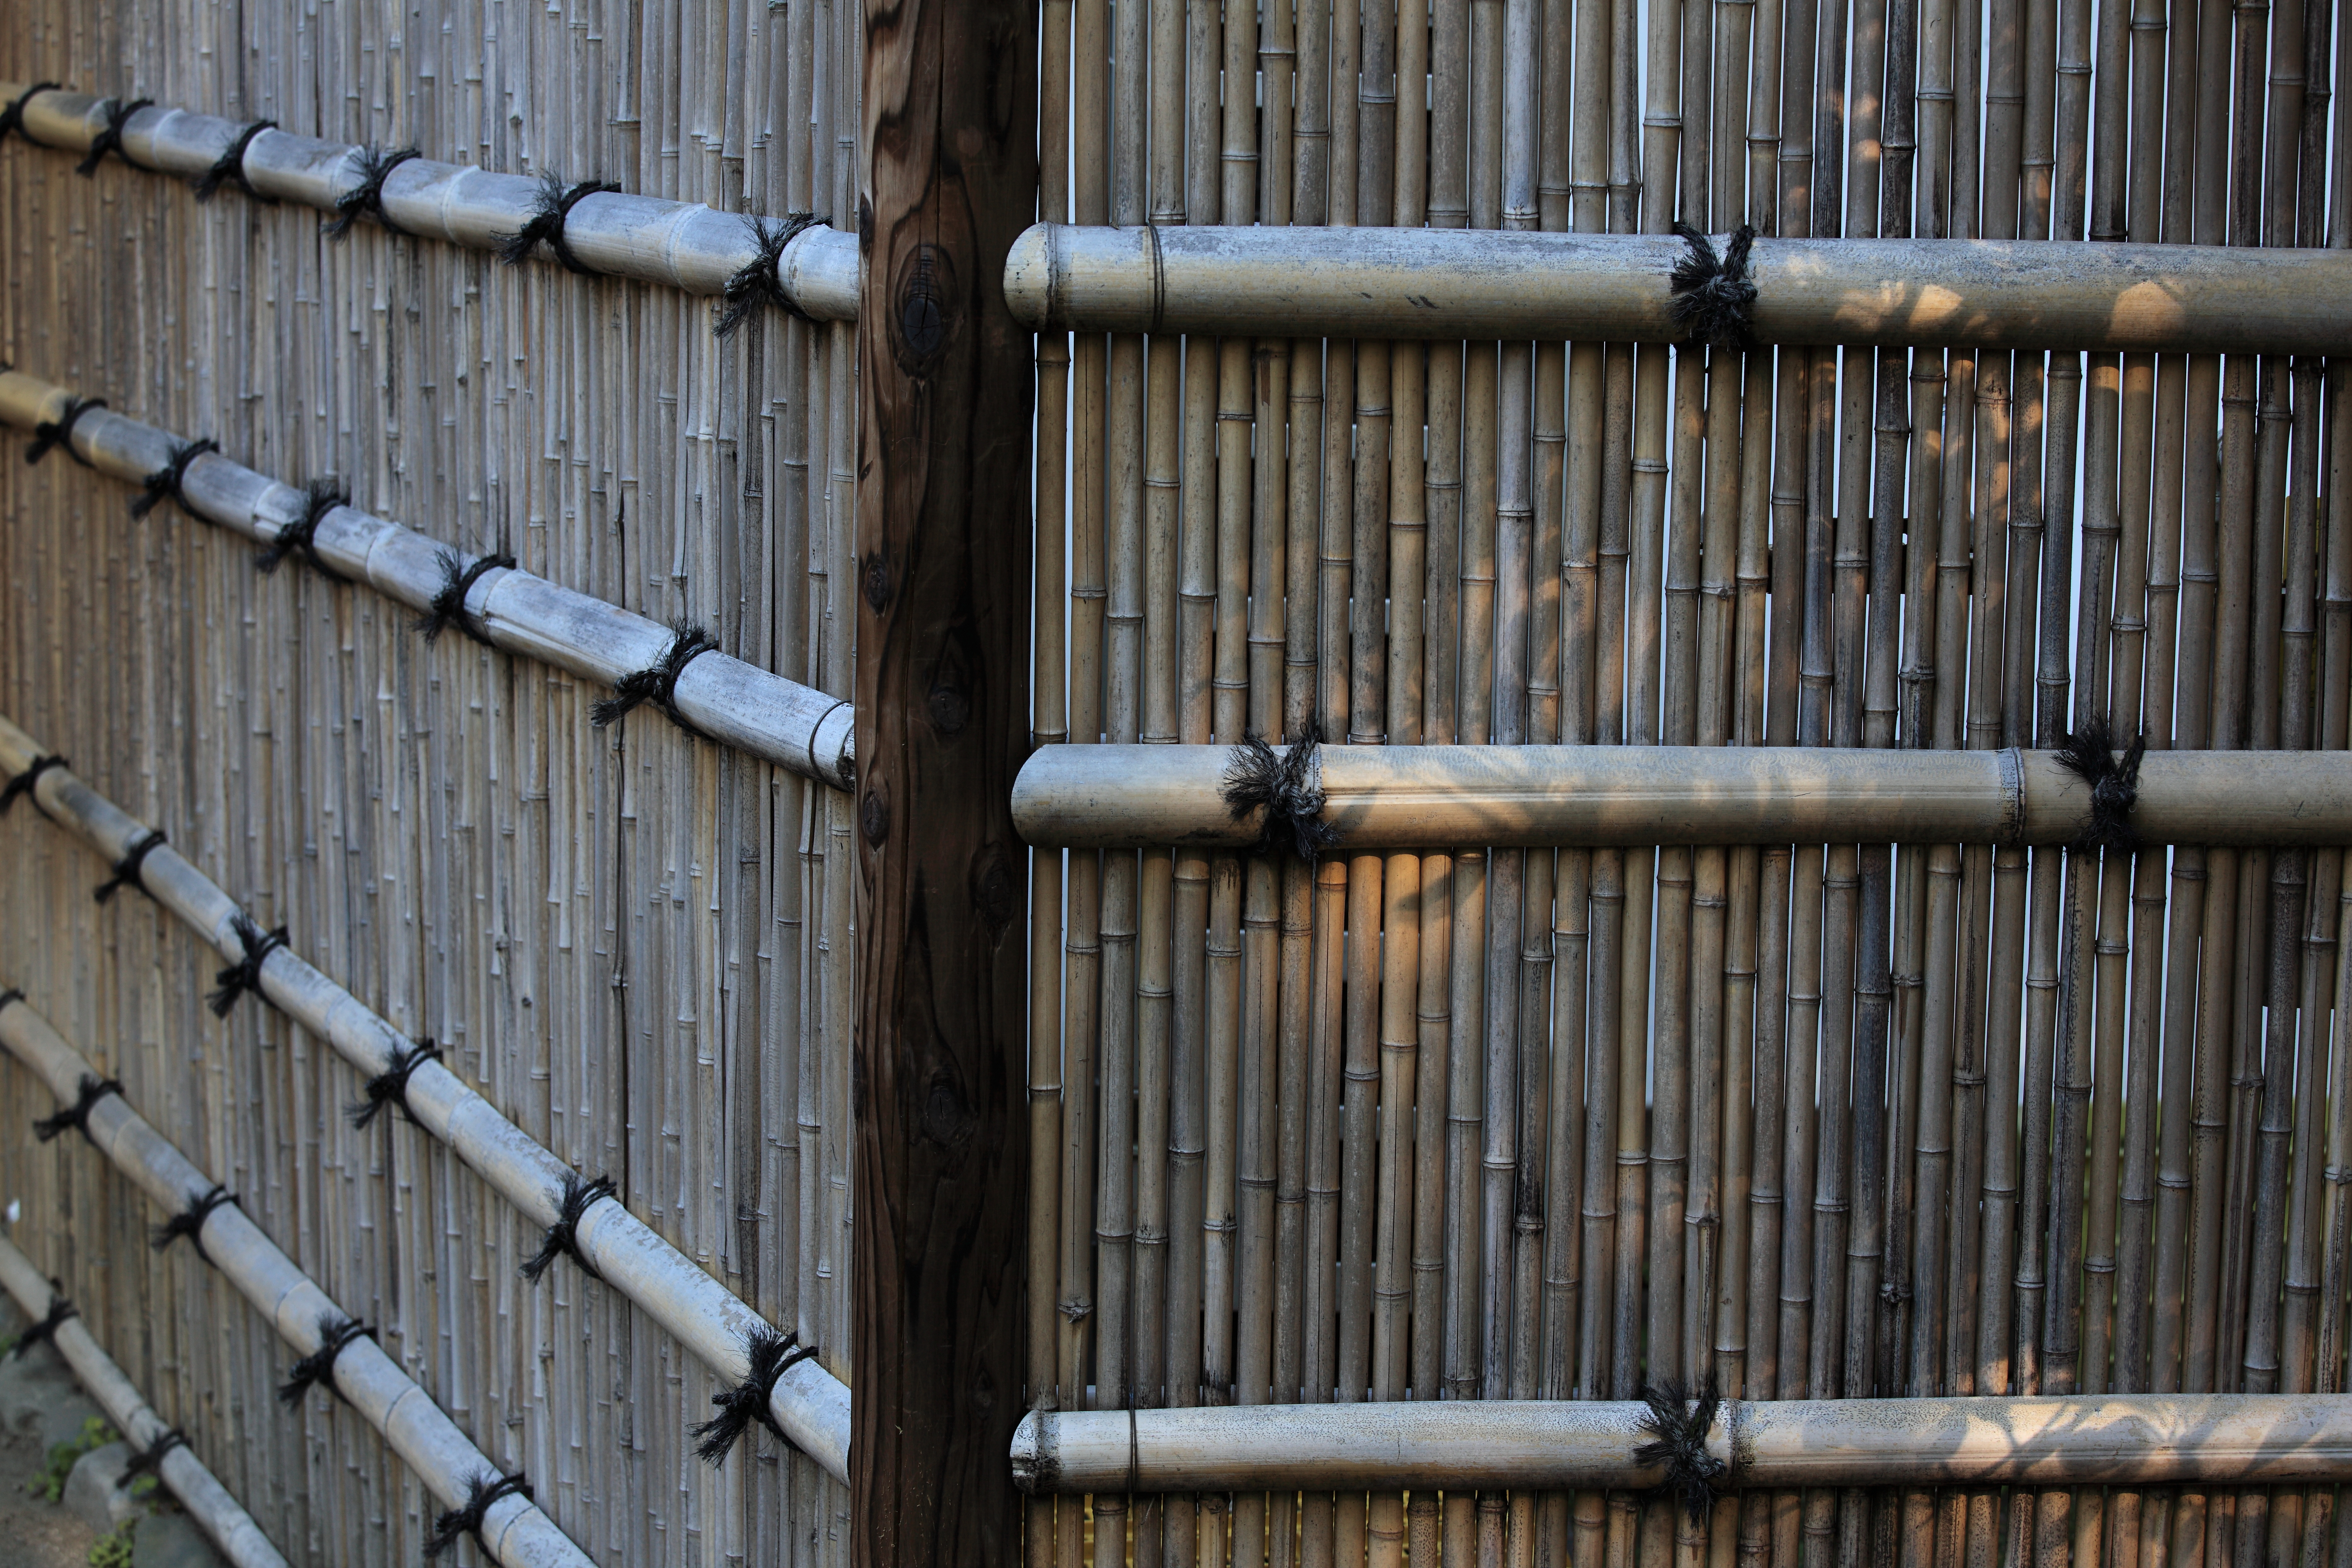
fence, structure, wood, wall, high, interior design, cool image, 5d, hires, bamboo, markii, hi, res, resolution, man made object, window covering, home fencing